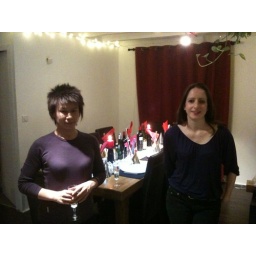
Seconds later the girls broke out in the funky chicken